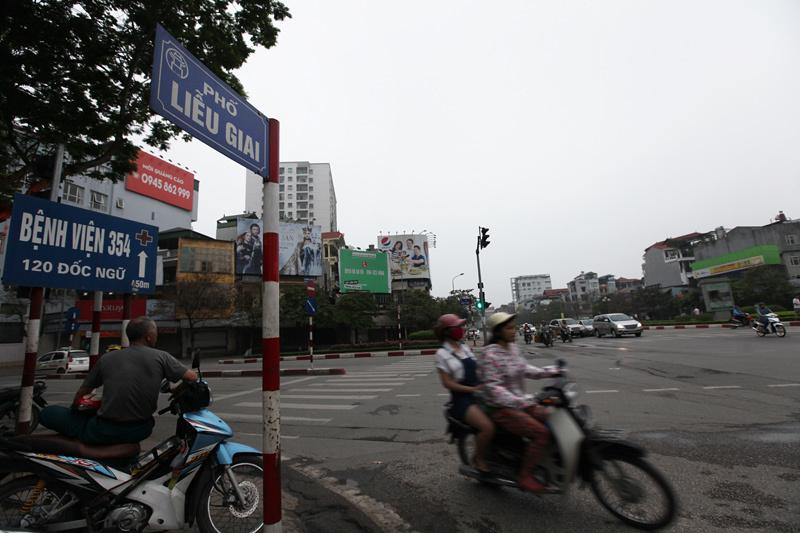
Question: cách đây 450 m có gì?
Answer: có bệnh viện 354